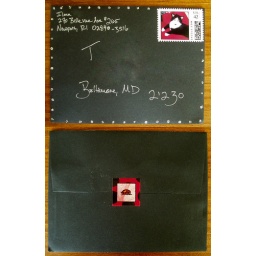
I do love silver ink on black paper. Glitter dots hand-placed around the edges.